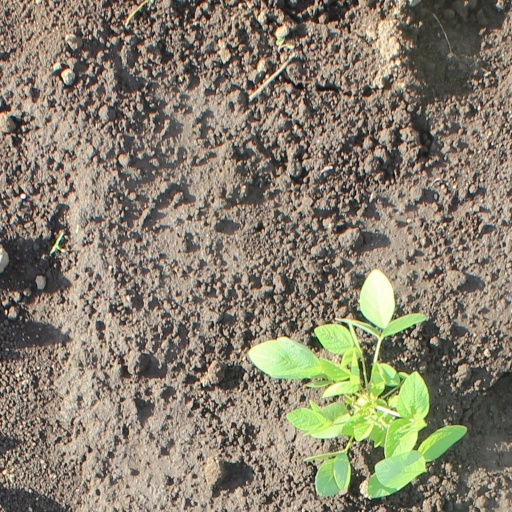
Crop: soybean